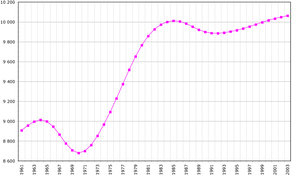
Le Portugal, en forme longue la République portugaise, en portugais : República Portuguesa, est un pays d'Europe du Sud, membre de l'Union européenne, situé dans l'Ouest de la péninsule Ibérique. Délimité au nord et à l'est par l'Espagne puis au sud et à l'ouest par l'océan Atlantique, il est le pays le plus occidental de l'Europe continentale. Il comprend également les archipels des Açores et de Madère, deux régions autonomes situées dans le nord de l'océan Atlantique, pour une superficie totale de 92 090 km². Membre fondateur de l'OTAN, le Portugal est étroitement lié politiquement et militairement avec l'ensemble des autres pays occidentaux. Il est également membre de l’OCDE, de l'ONU, du conseil de l'Europe et de l’espace Schengen et est l'un des pays fondateurs de la zone euro. Le Portugal entretient en outre d'importantes relations avec l'Espagne et la France, l'Allemagne, le Royaume-Uni et l'Italie, qui sont ses cinq plus importants partenaires commerciaux.
Au 1ᵉʳ janvier 2019, le Portugal comptait 10 276 617 habitants.